Kachua Upazila, Chandpur

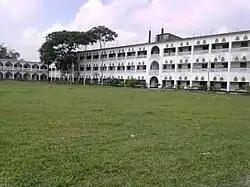
The Jamia Islamia Ibrahimia madrasa, founded in 1901.

During the administration of the British East India Company, Kachua was a part of the Daudkandi Thana. A large portion of present-day Kachua was under the zamindari of the Munshibari family of Comilla. Abdul Hamid Munshi of this family established the glorious Taltoli Jama Mosque in the village of Taltoli in 1891.